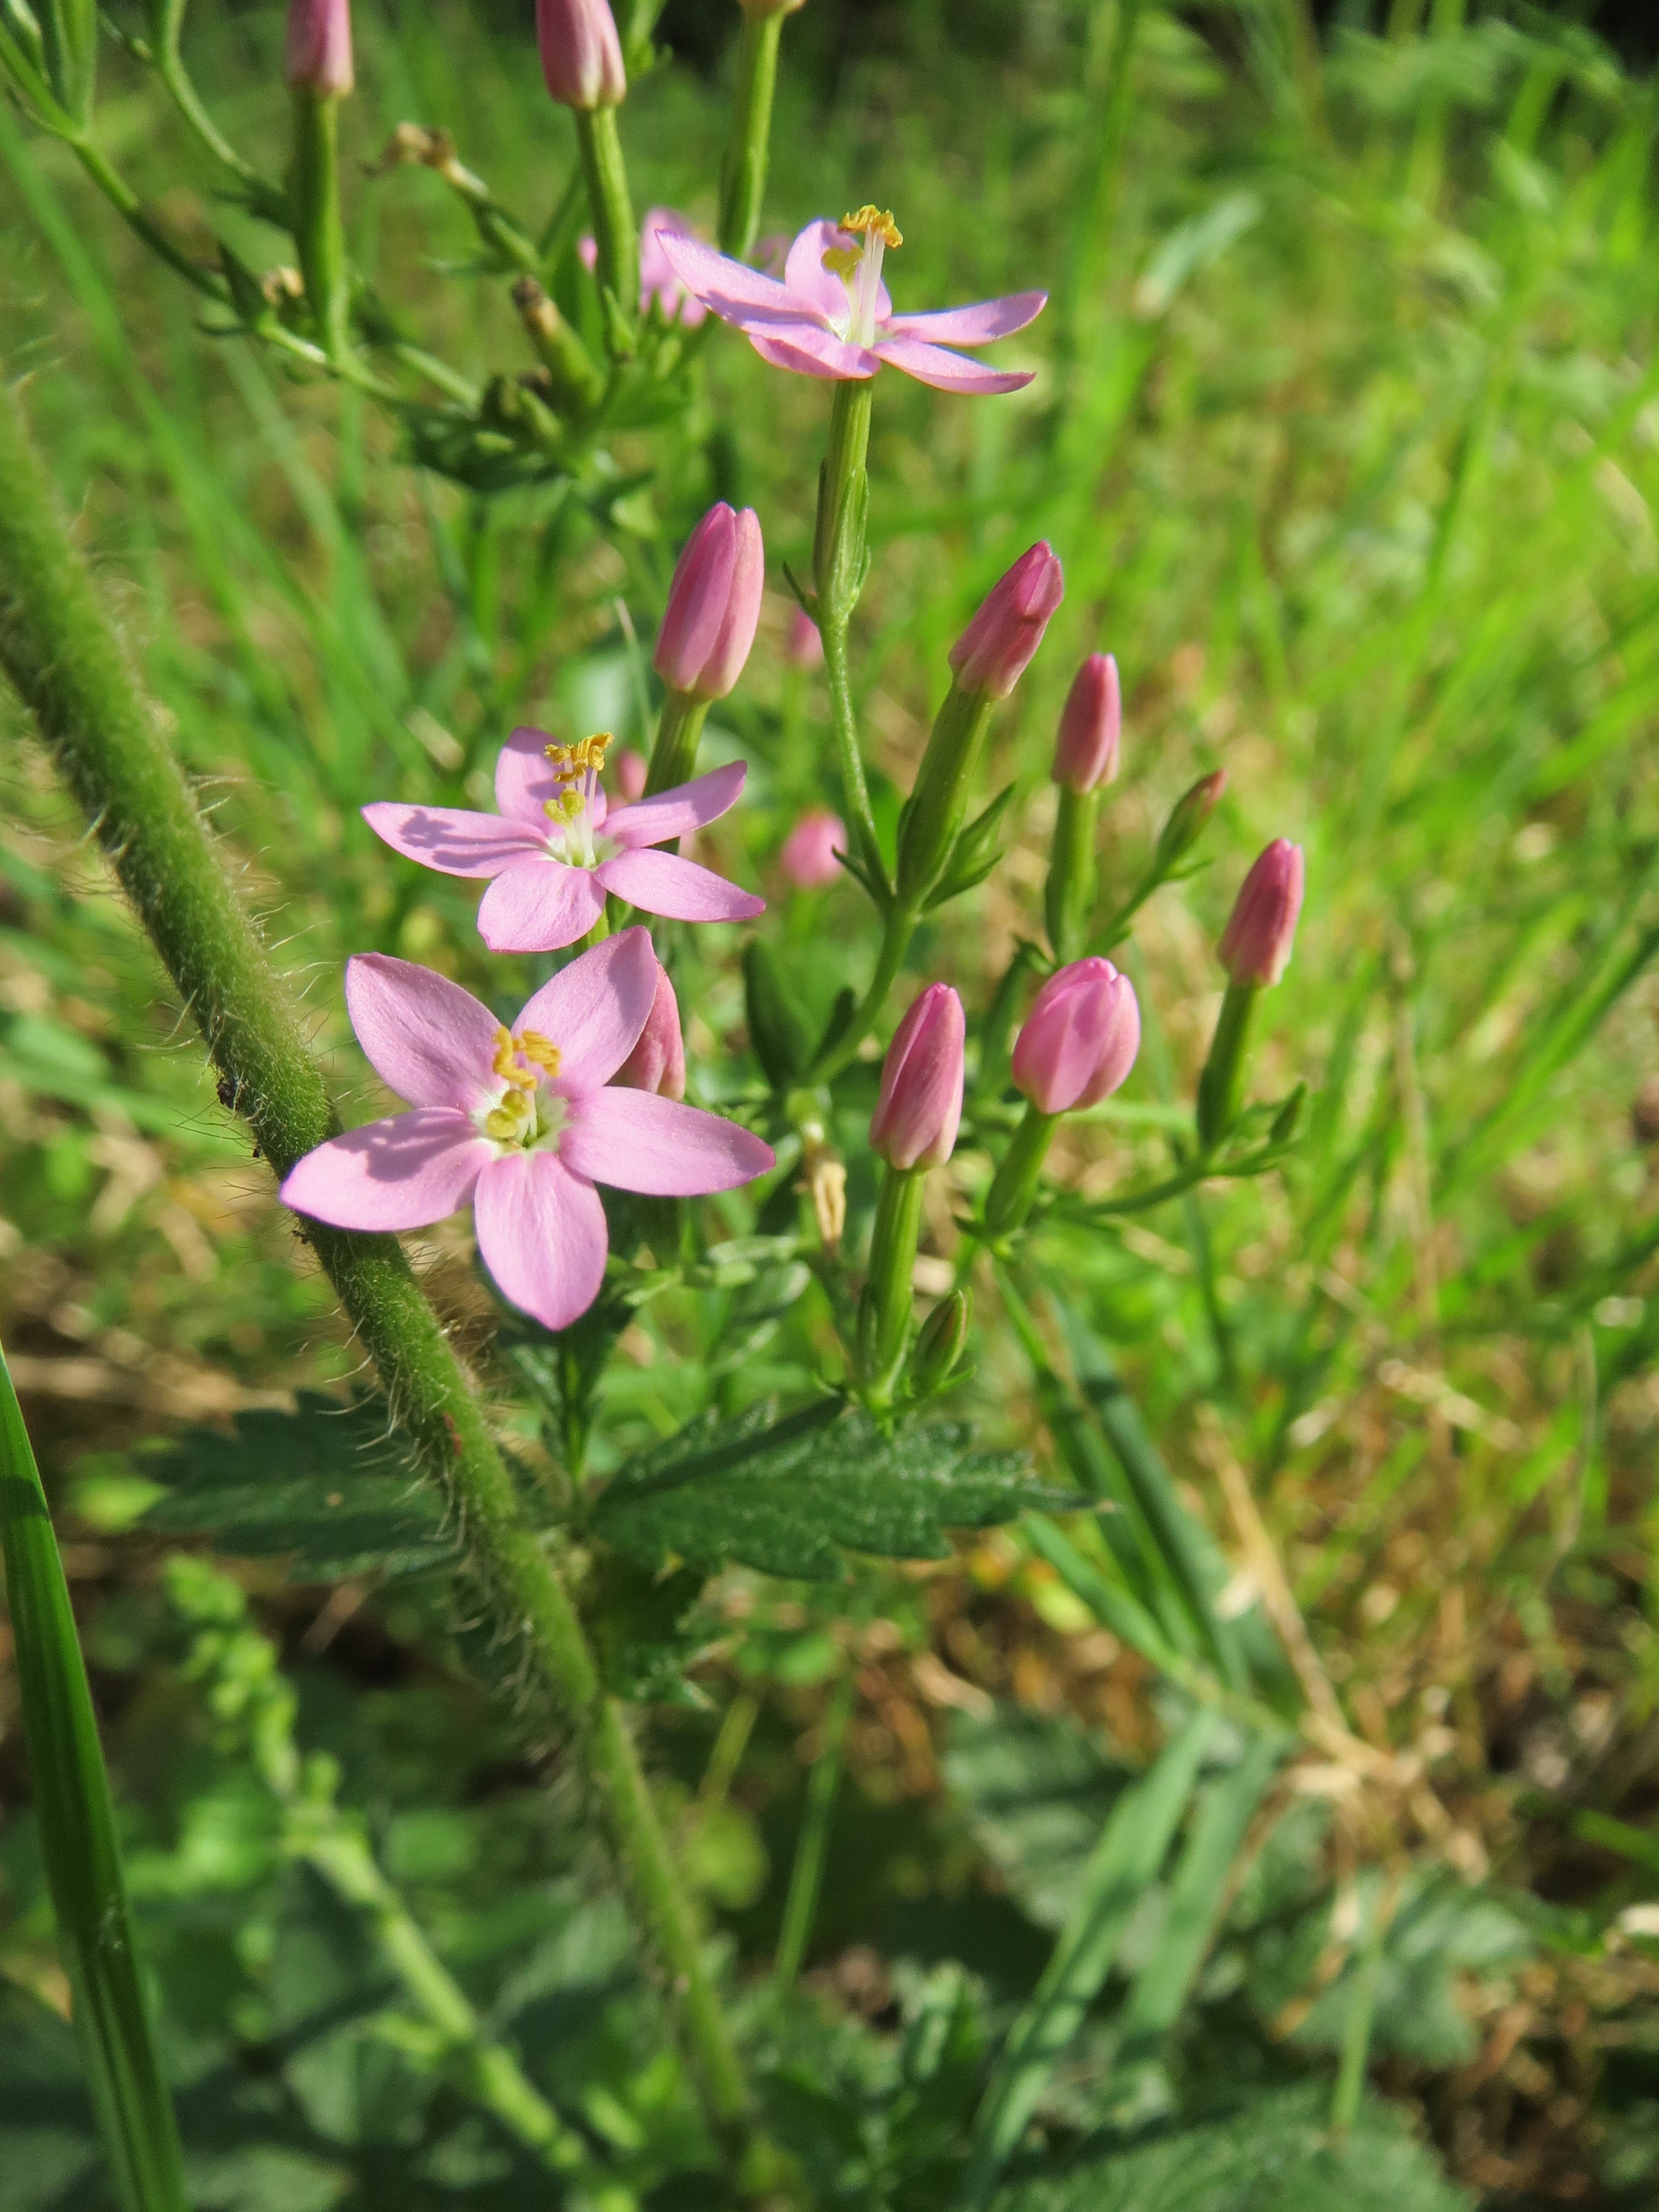
plant, meadow, flower, botany, flora, wildflower, species, flowering plant, land plant, centaurium, centaurium erythraea, common centaury, european centaury